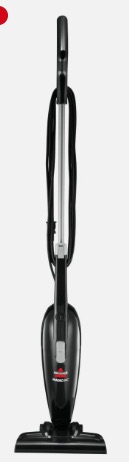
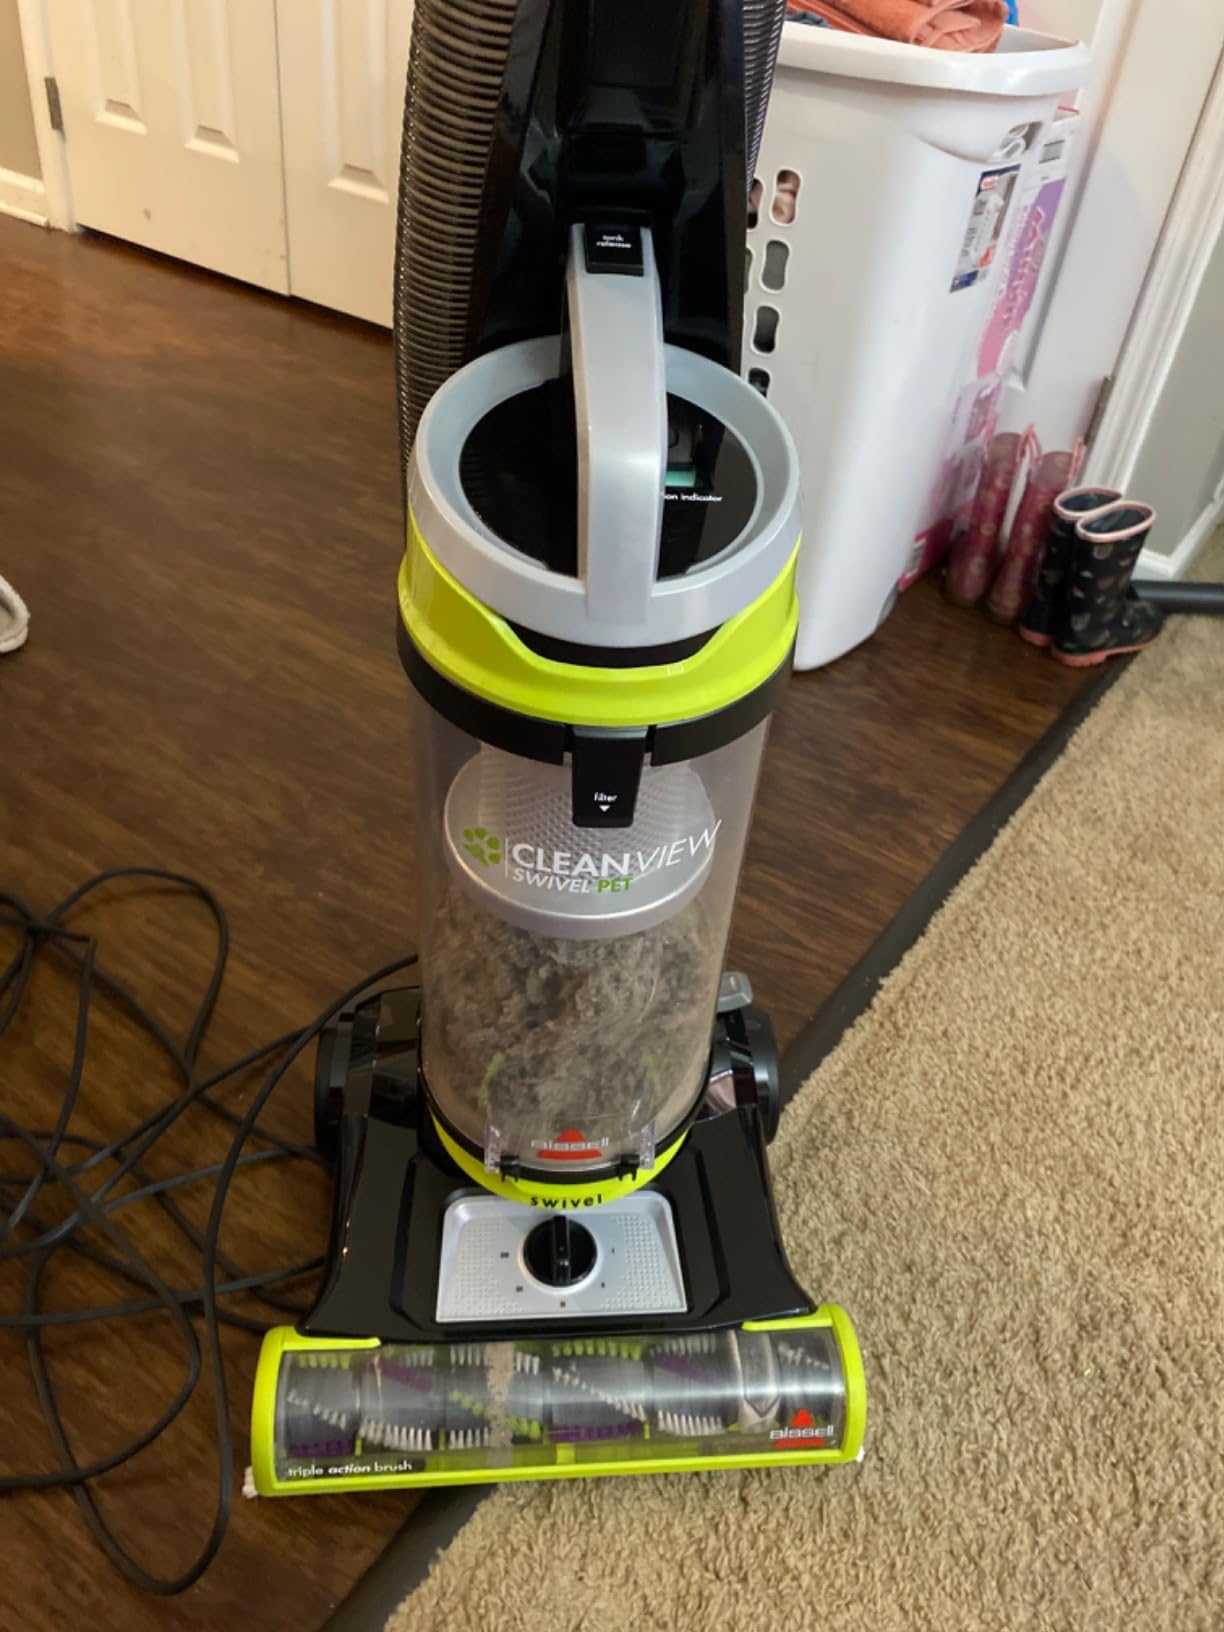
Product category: items_vacuum
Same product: no